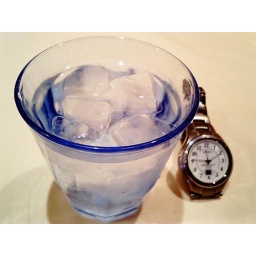
ice in water at lunch. Cross section is blue